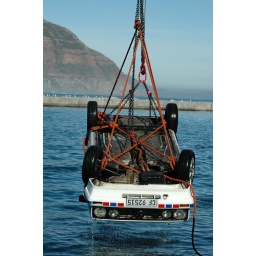
car in water